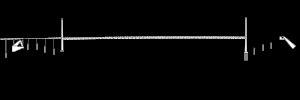
Le pont du Balinghe est un pont suspendu qui franchit la vallée de la rivière Baling près de la ville de Guanling dans la province de Guizhou en République populaire de Chine.